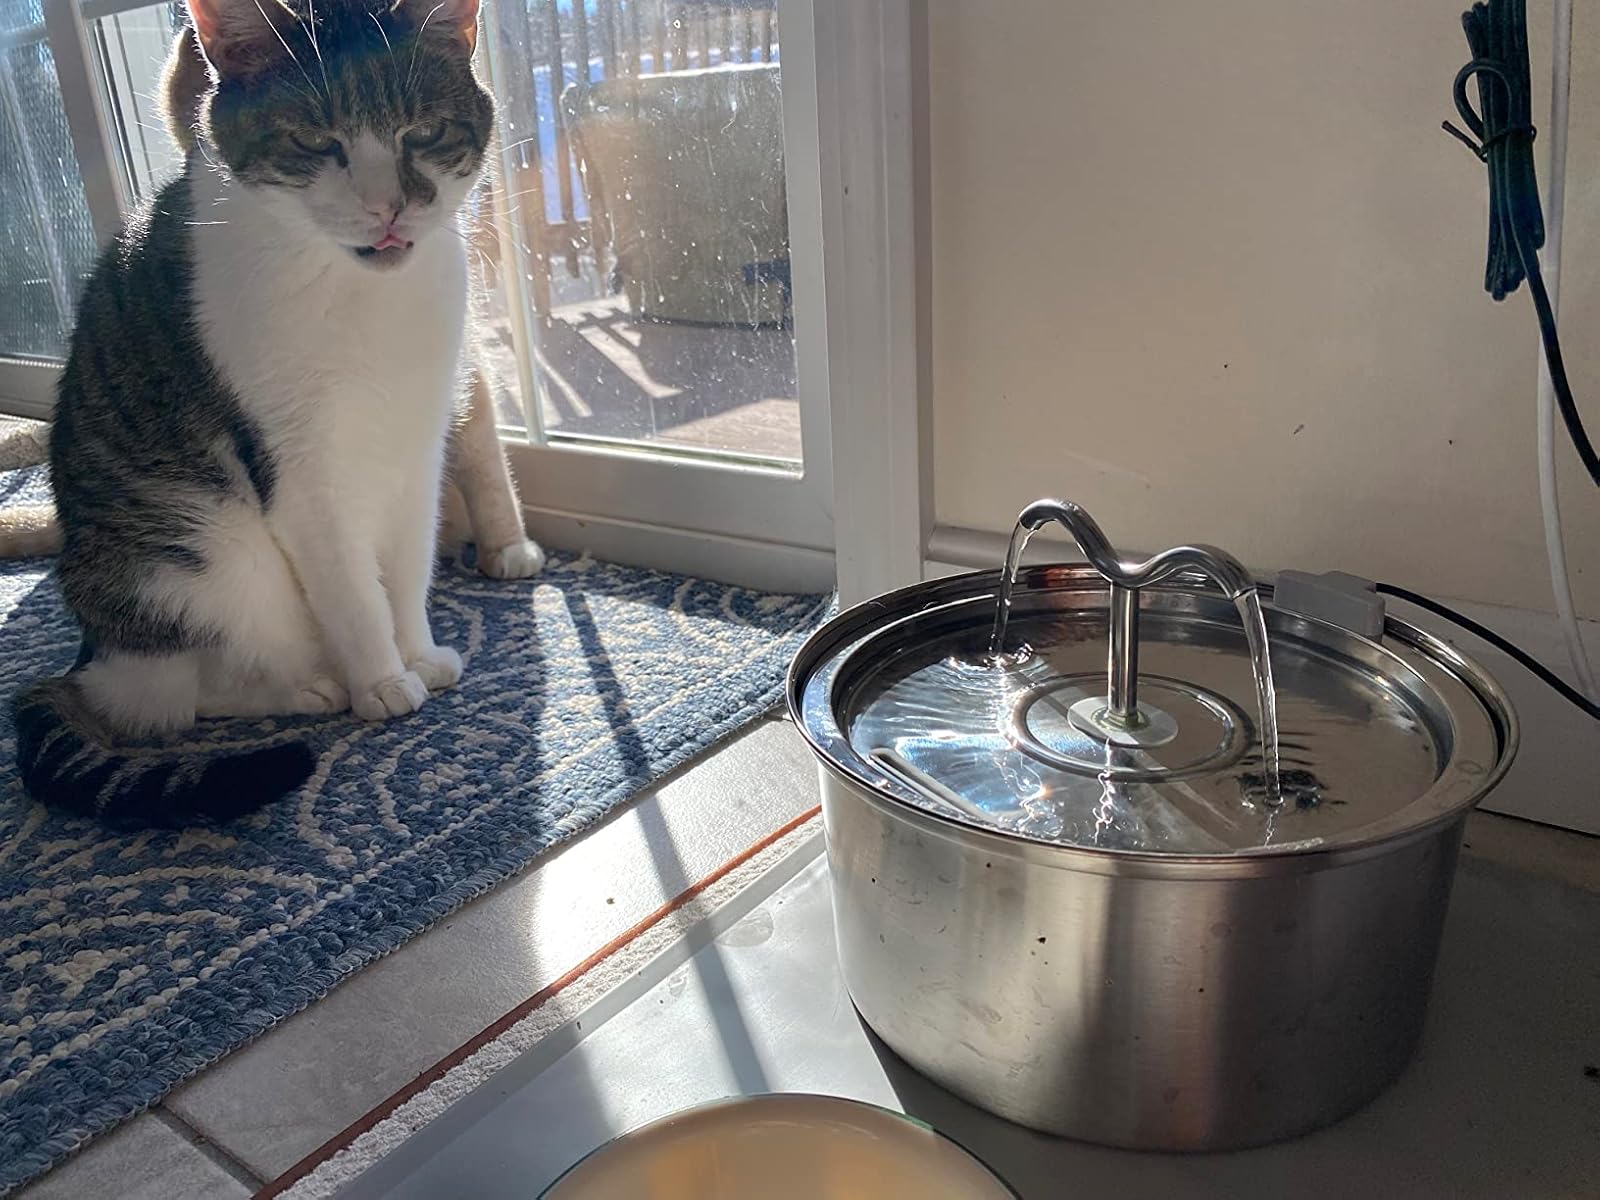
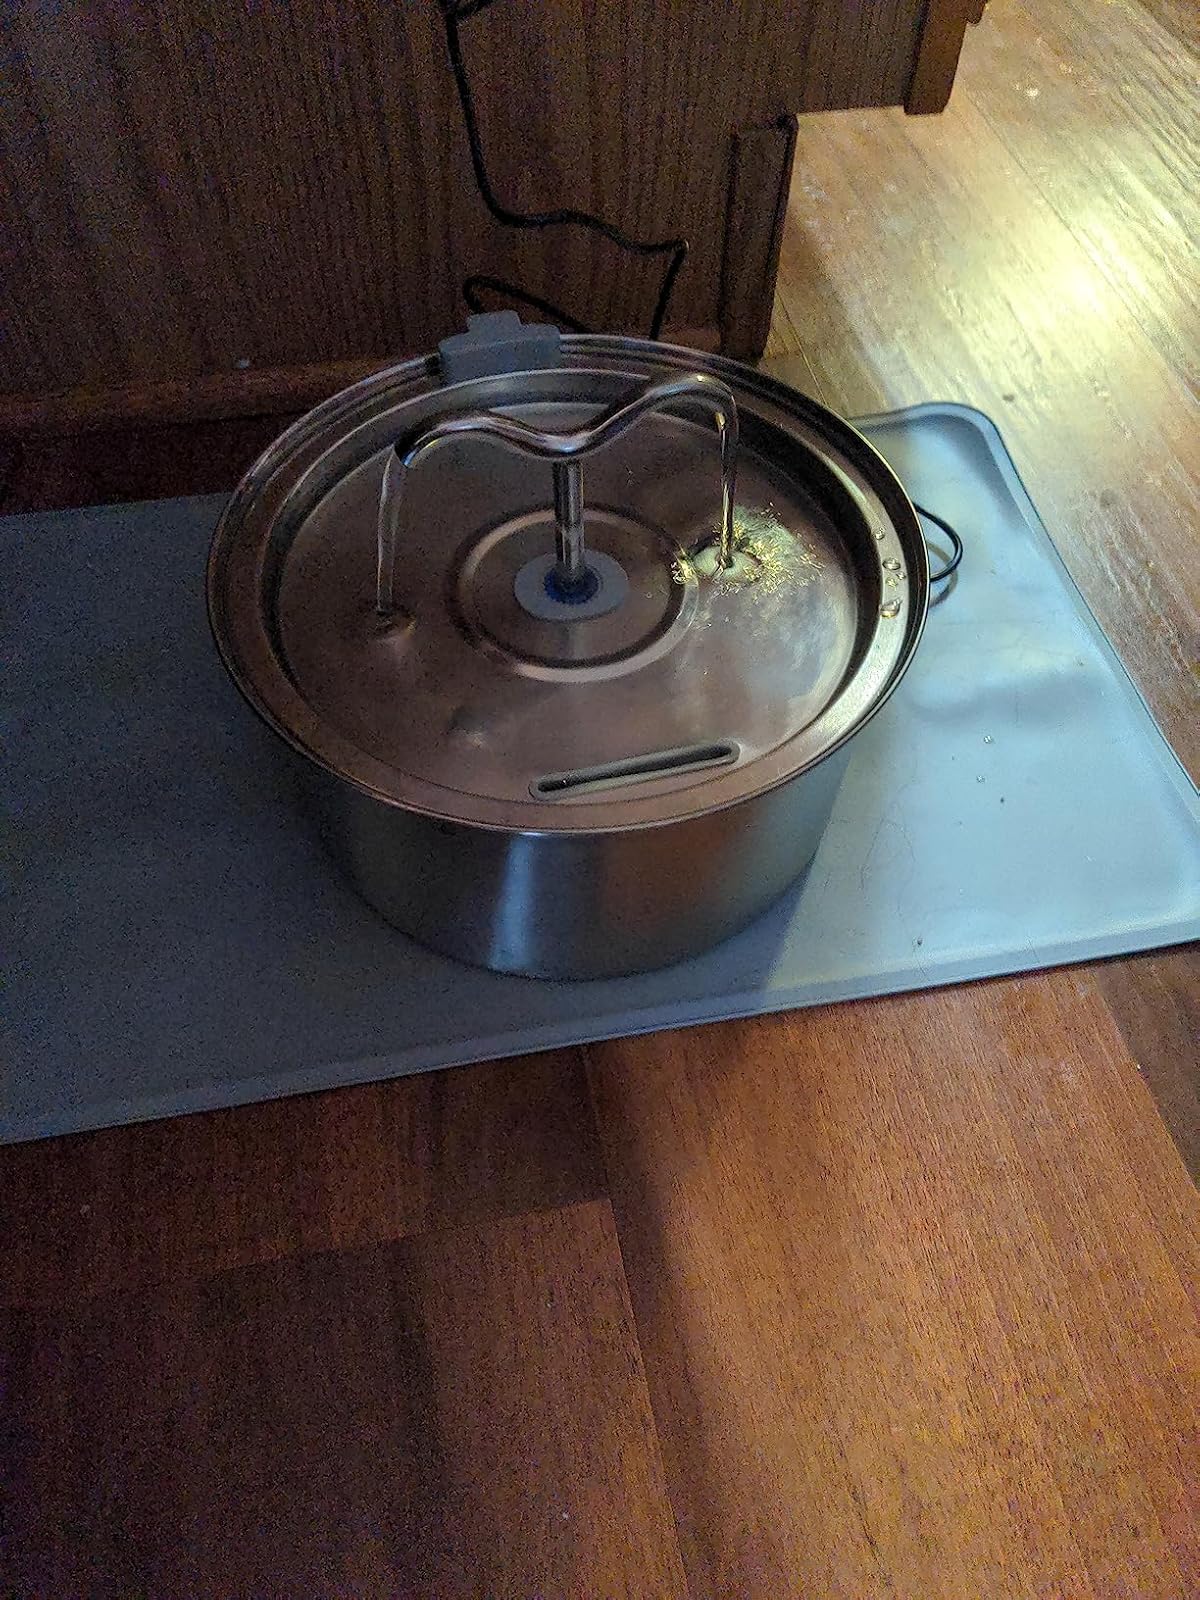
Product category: items_bowl
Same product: yes